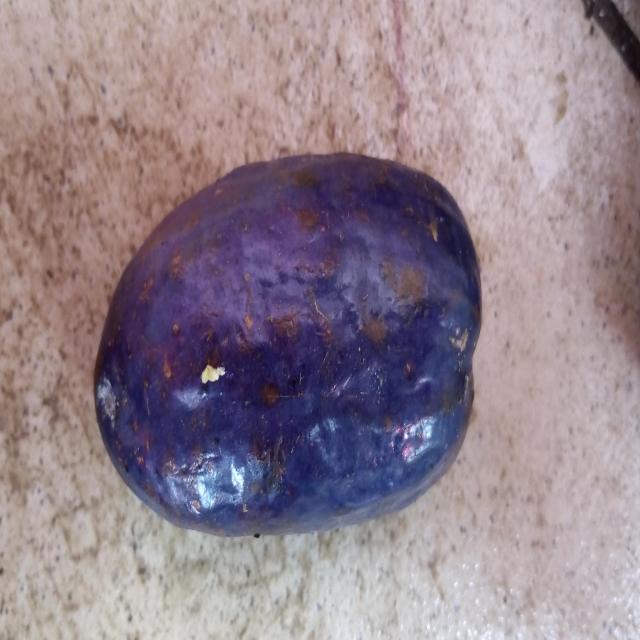
Plum grade: unaffected